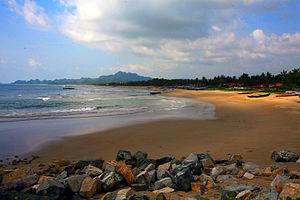
Sipalay est une localité de la province du Negros occidental, aux Philippines. En 2015, elle compte 70 070 habitants.